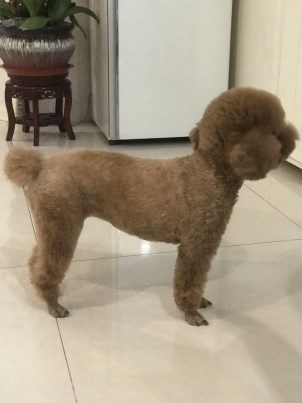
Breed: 7449-n000128-teddy